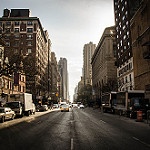
Scene: Outdoor